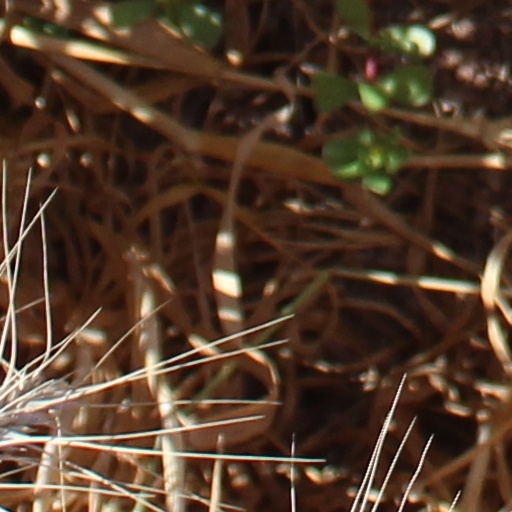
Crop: wheat